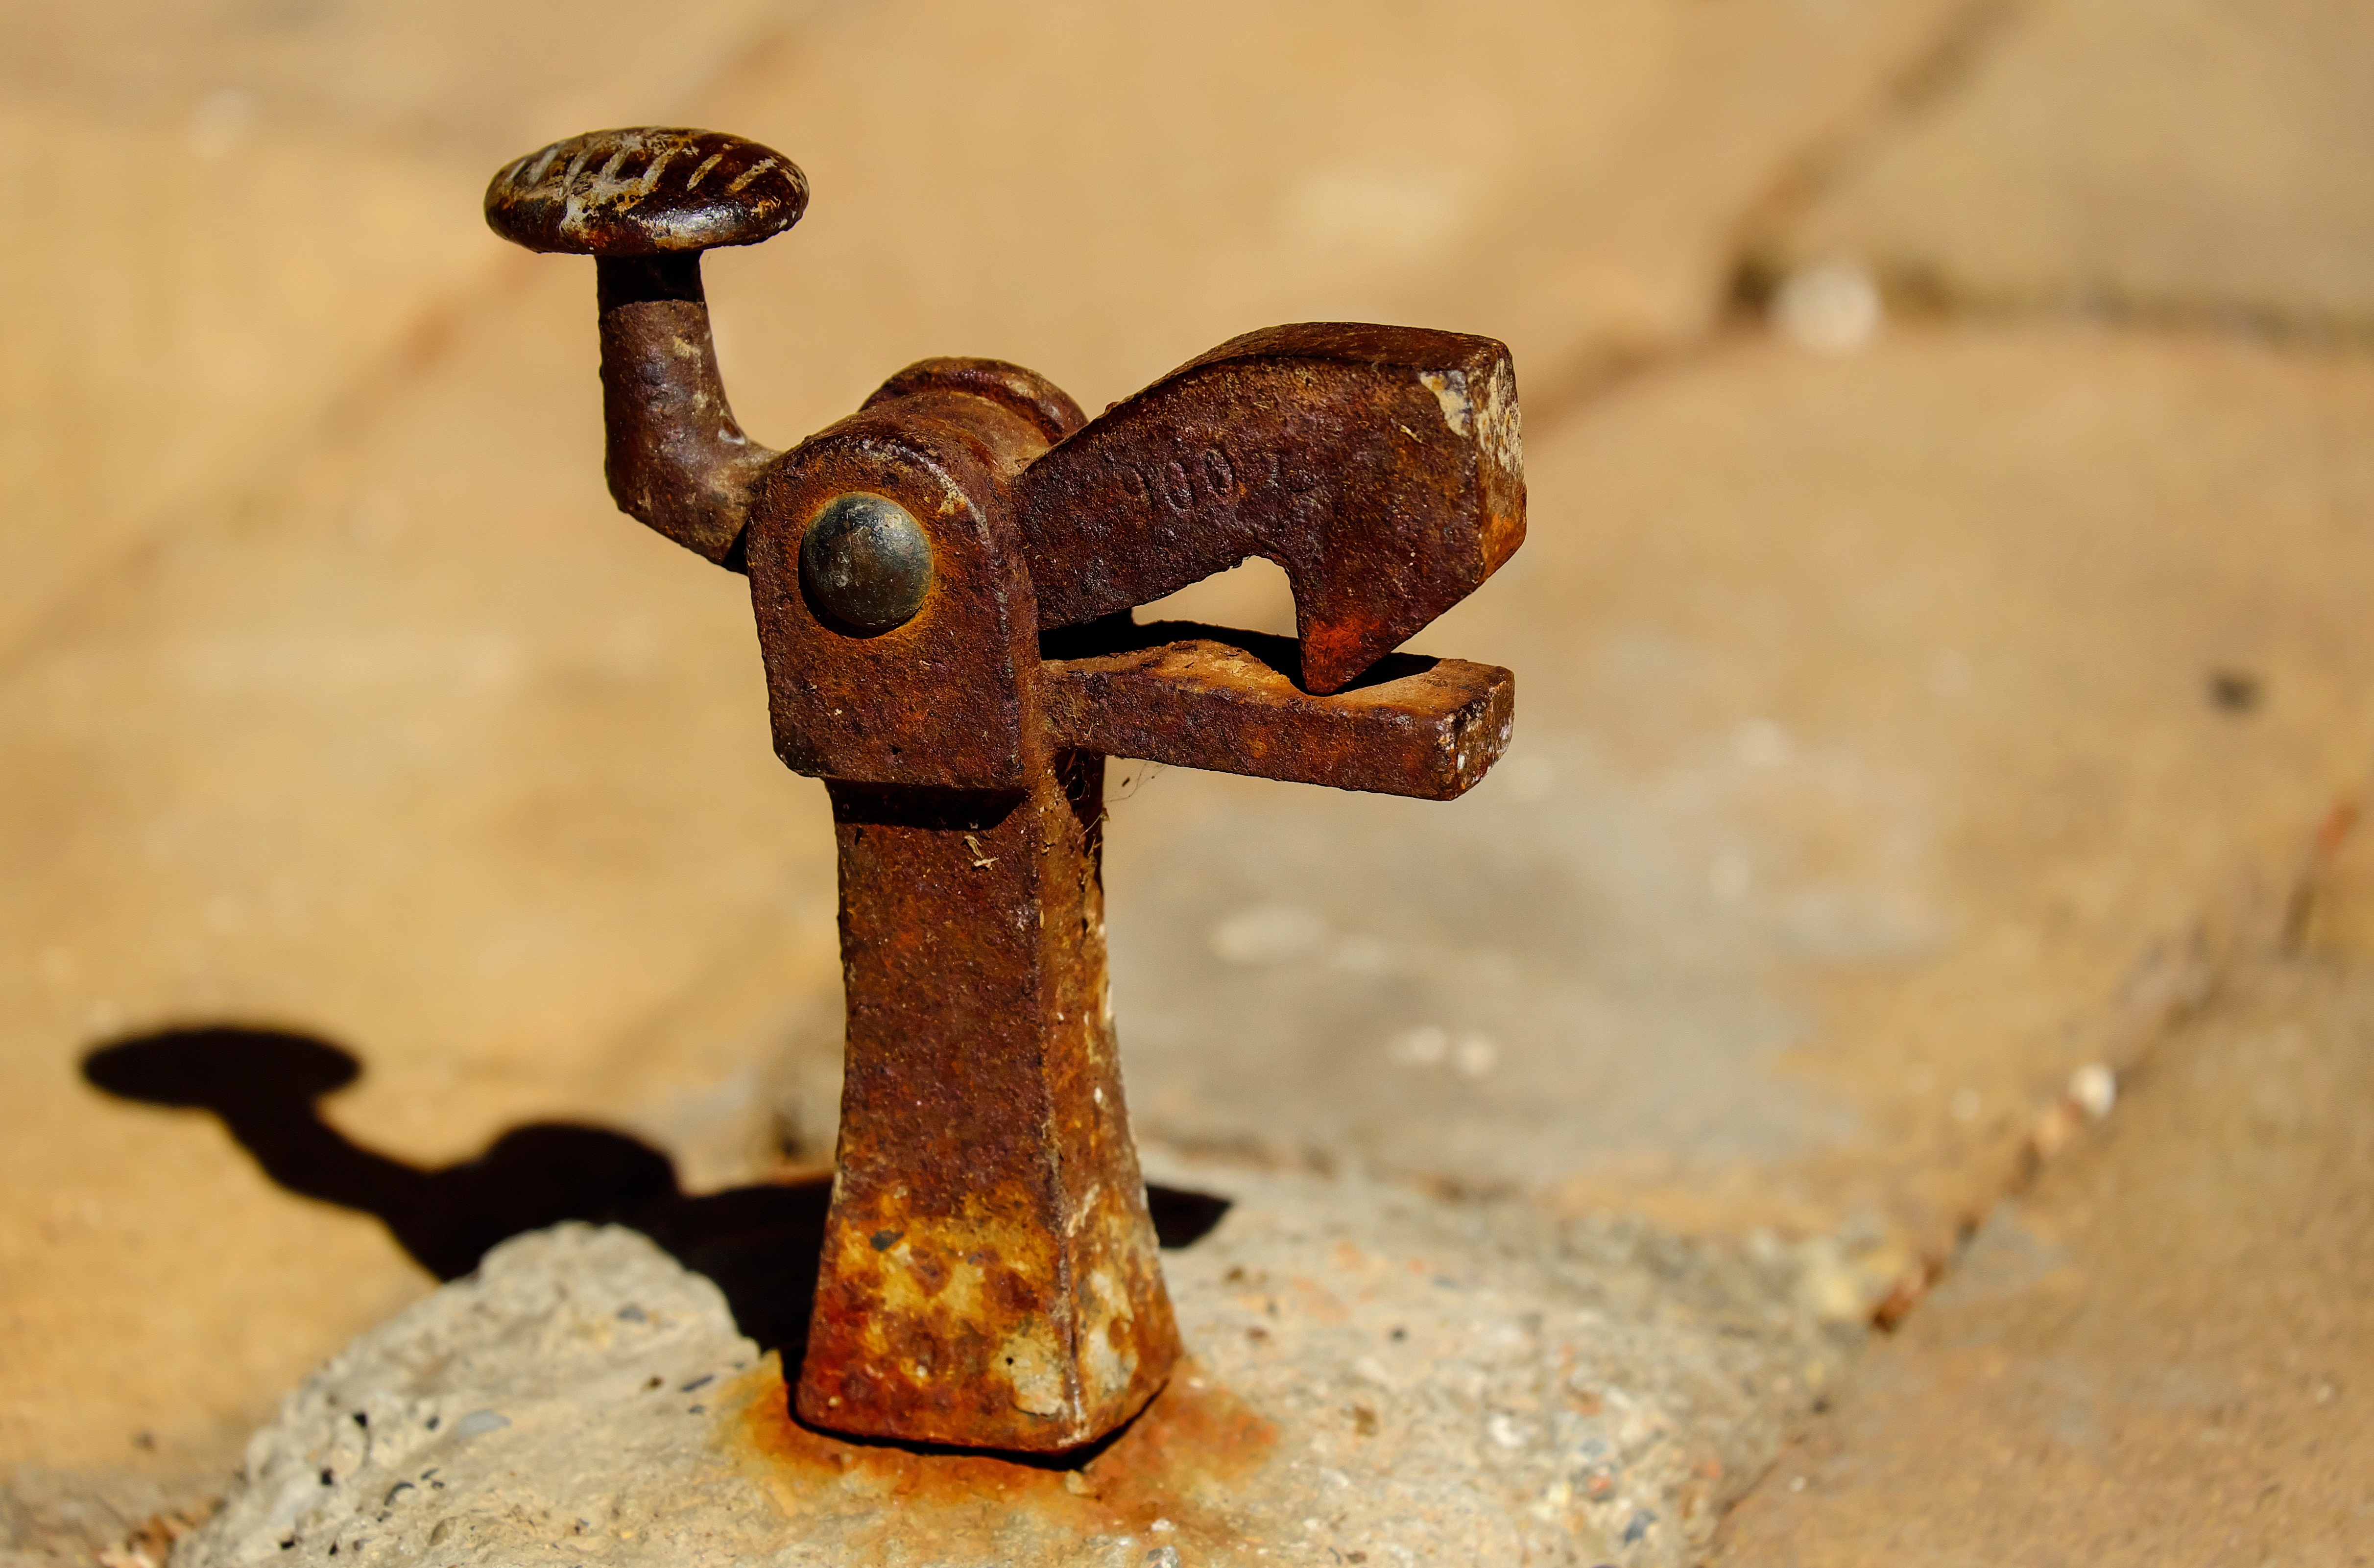
wood, old, symbol, metal, cross, security, sculpture, iron, carving, input, doorstop, ancient history